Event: Nepal Earthquake
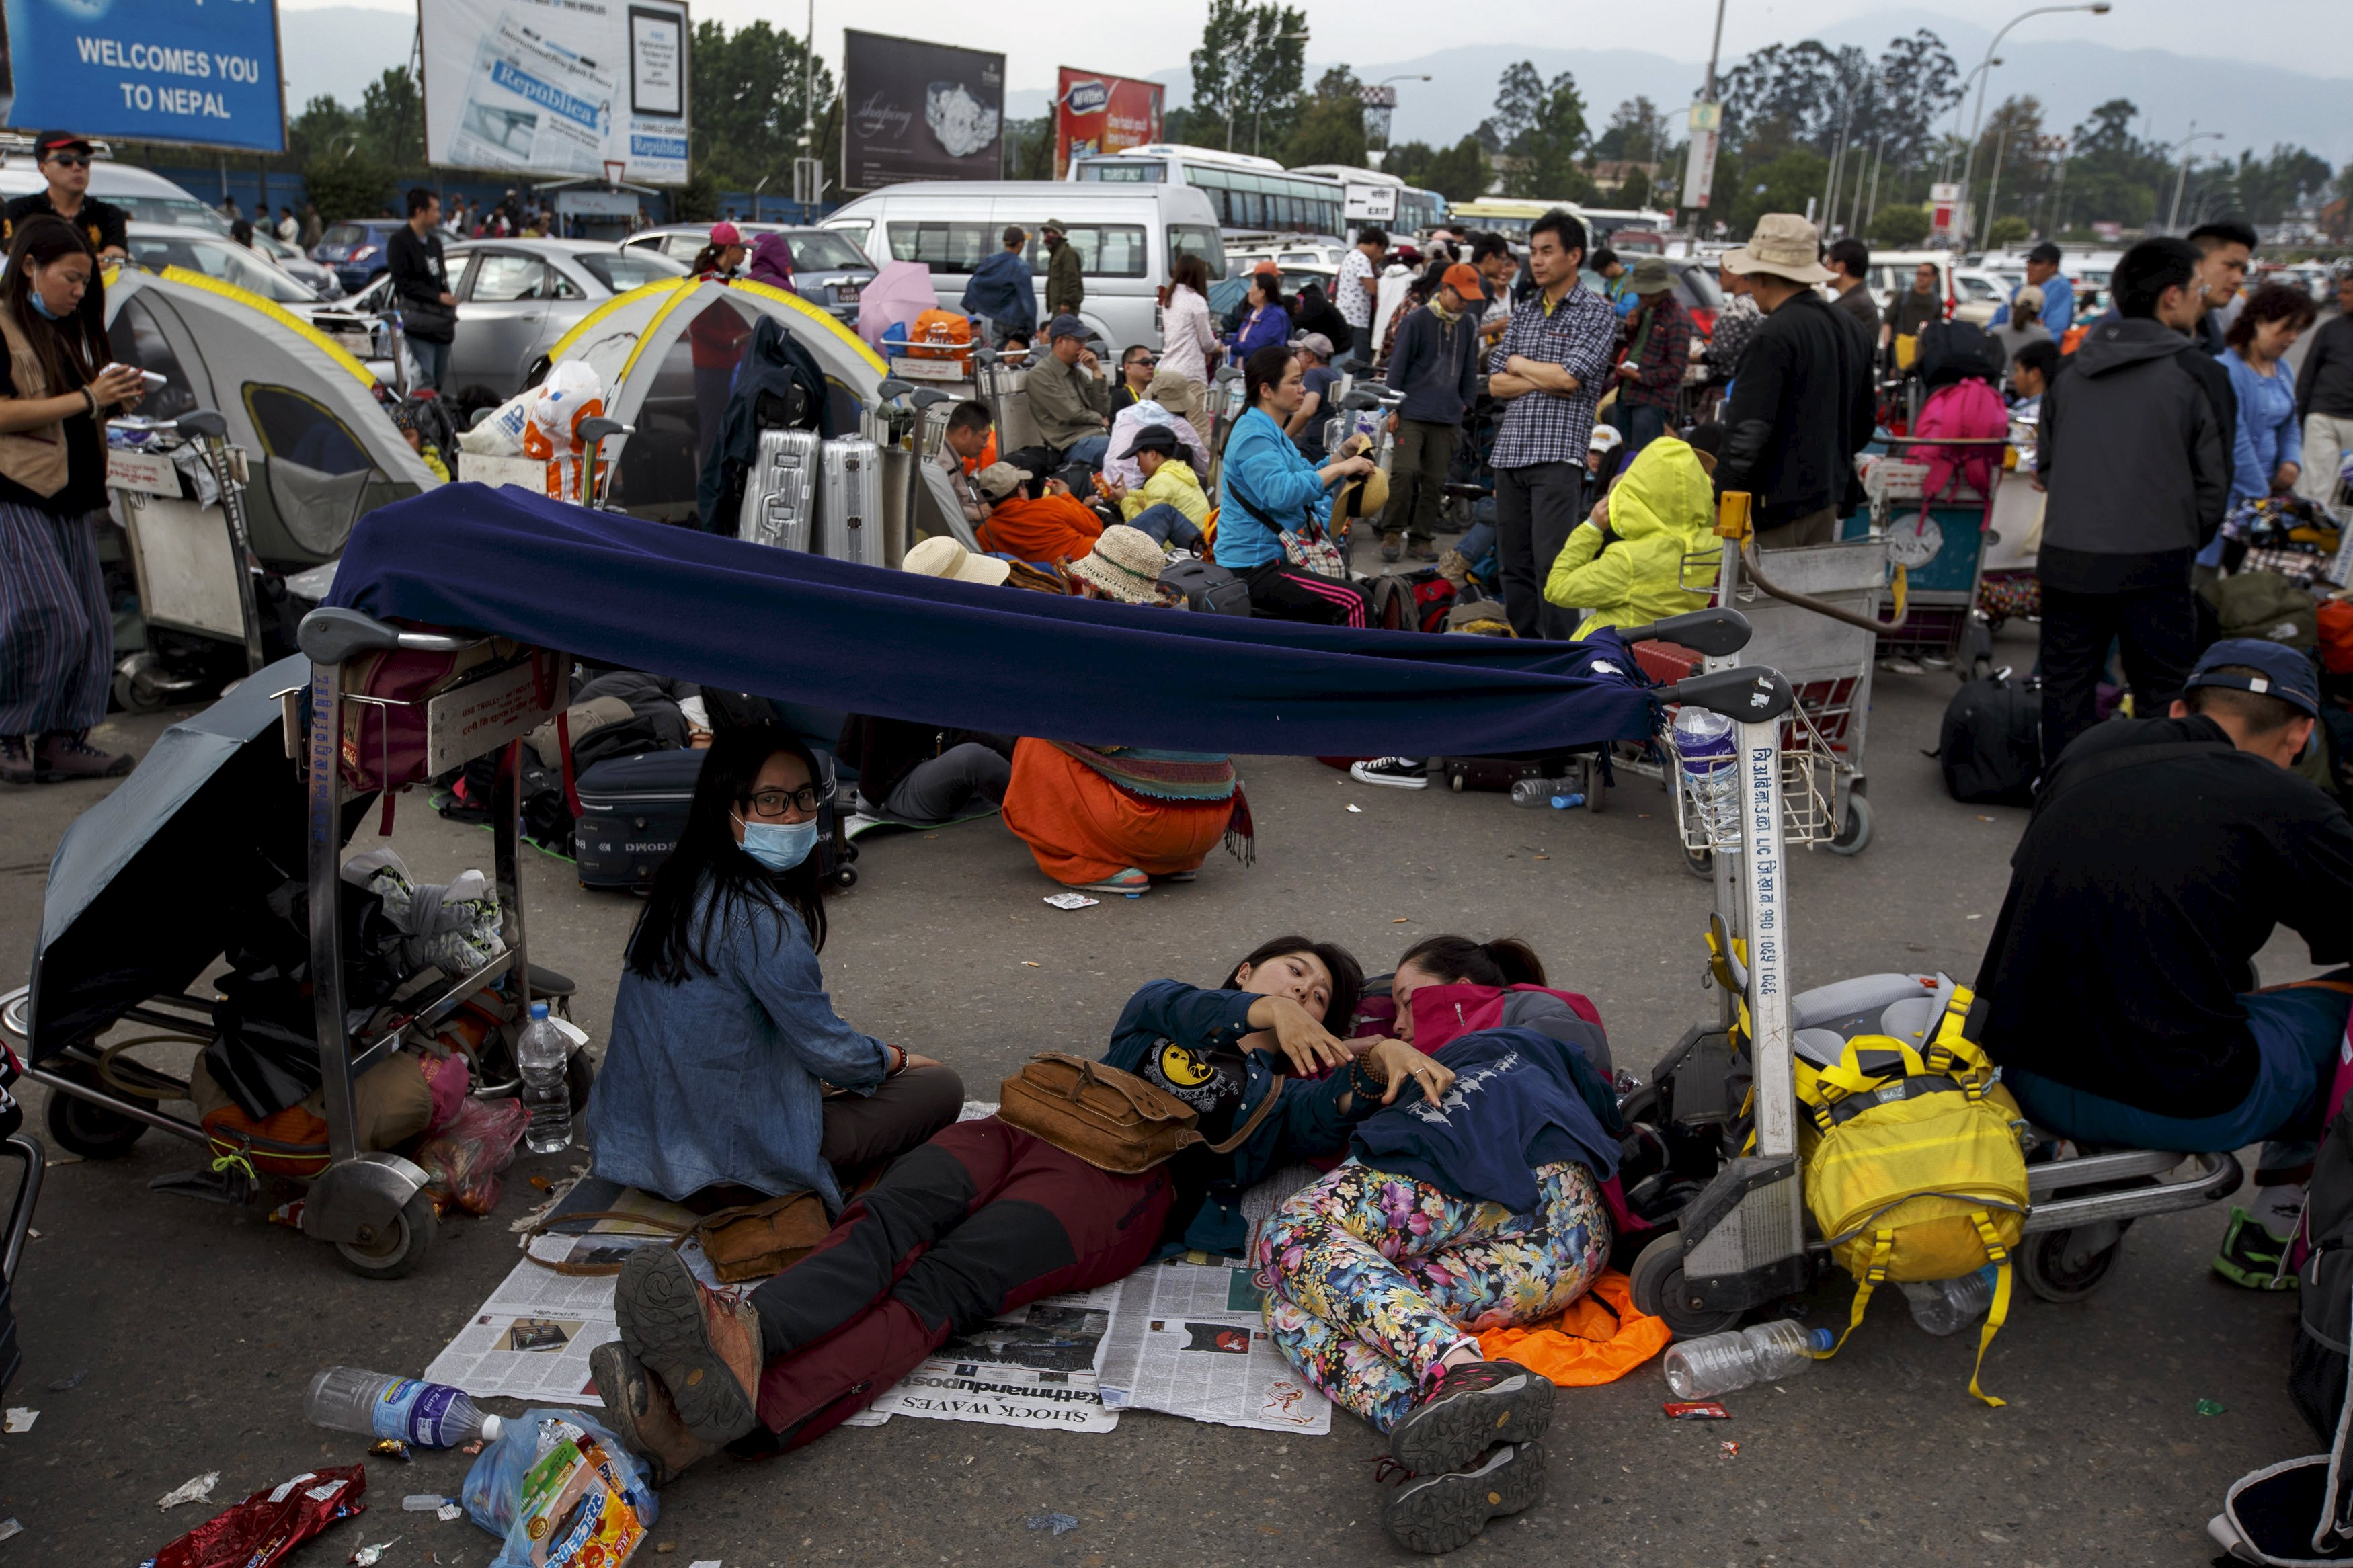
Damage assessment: damage